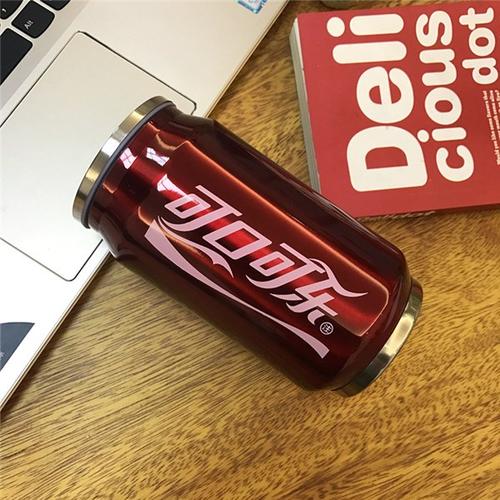
Label: metal